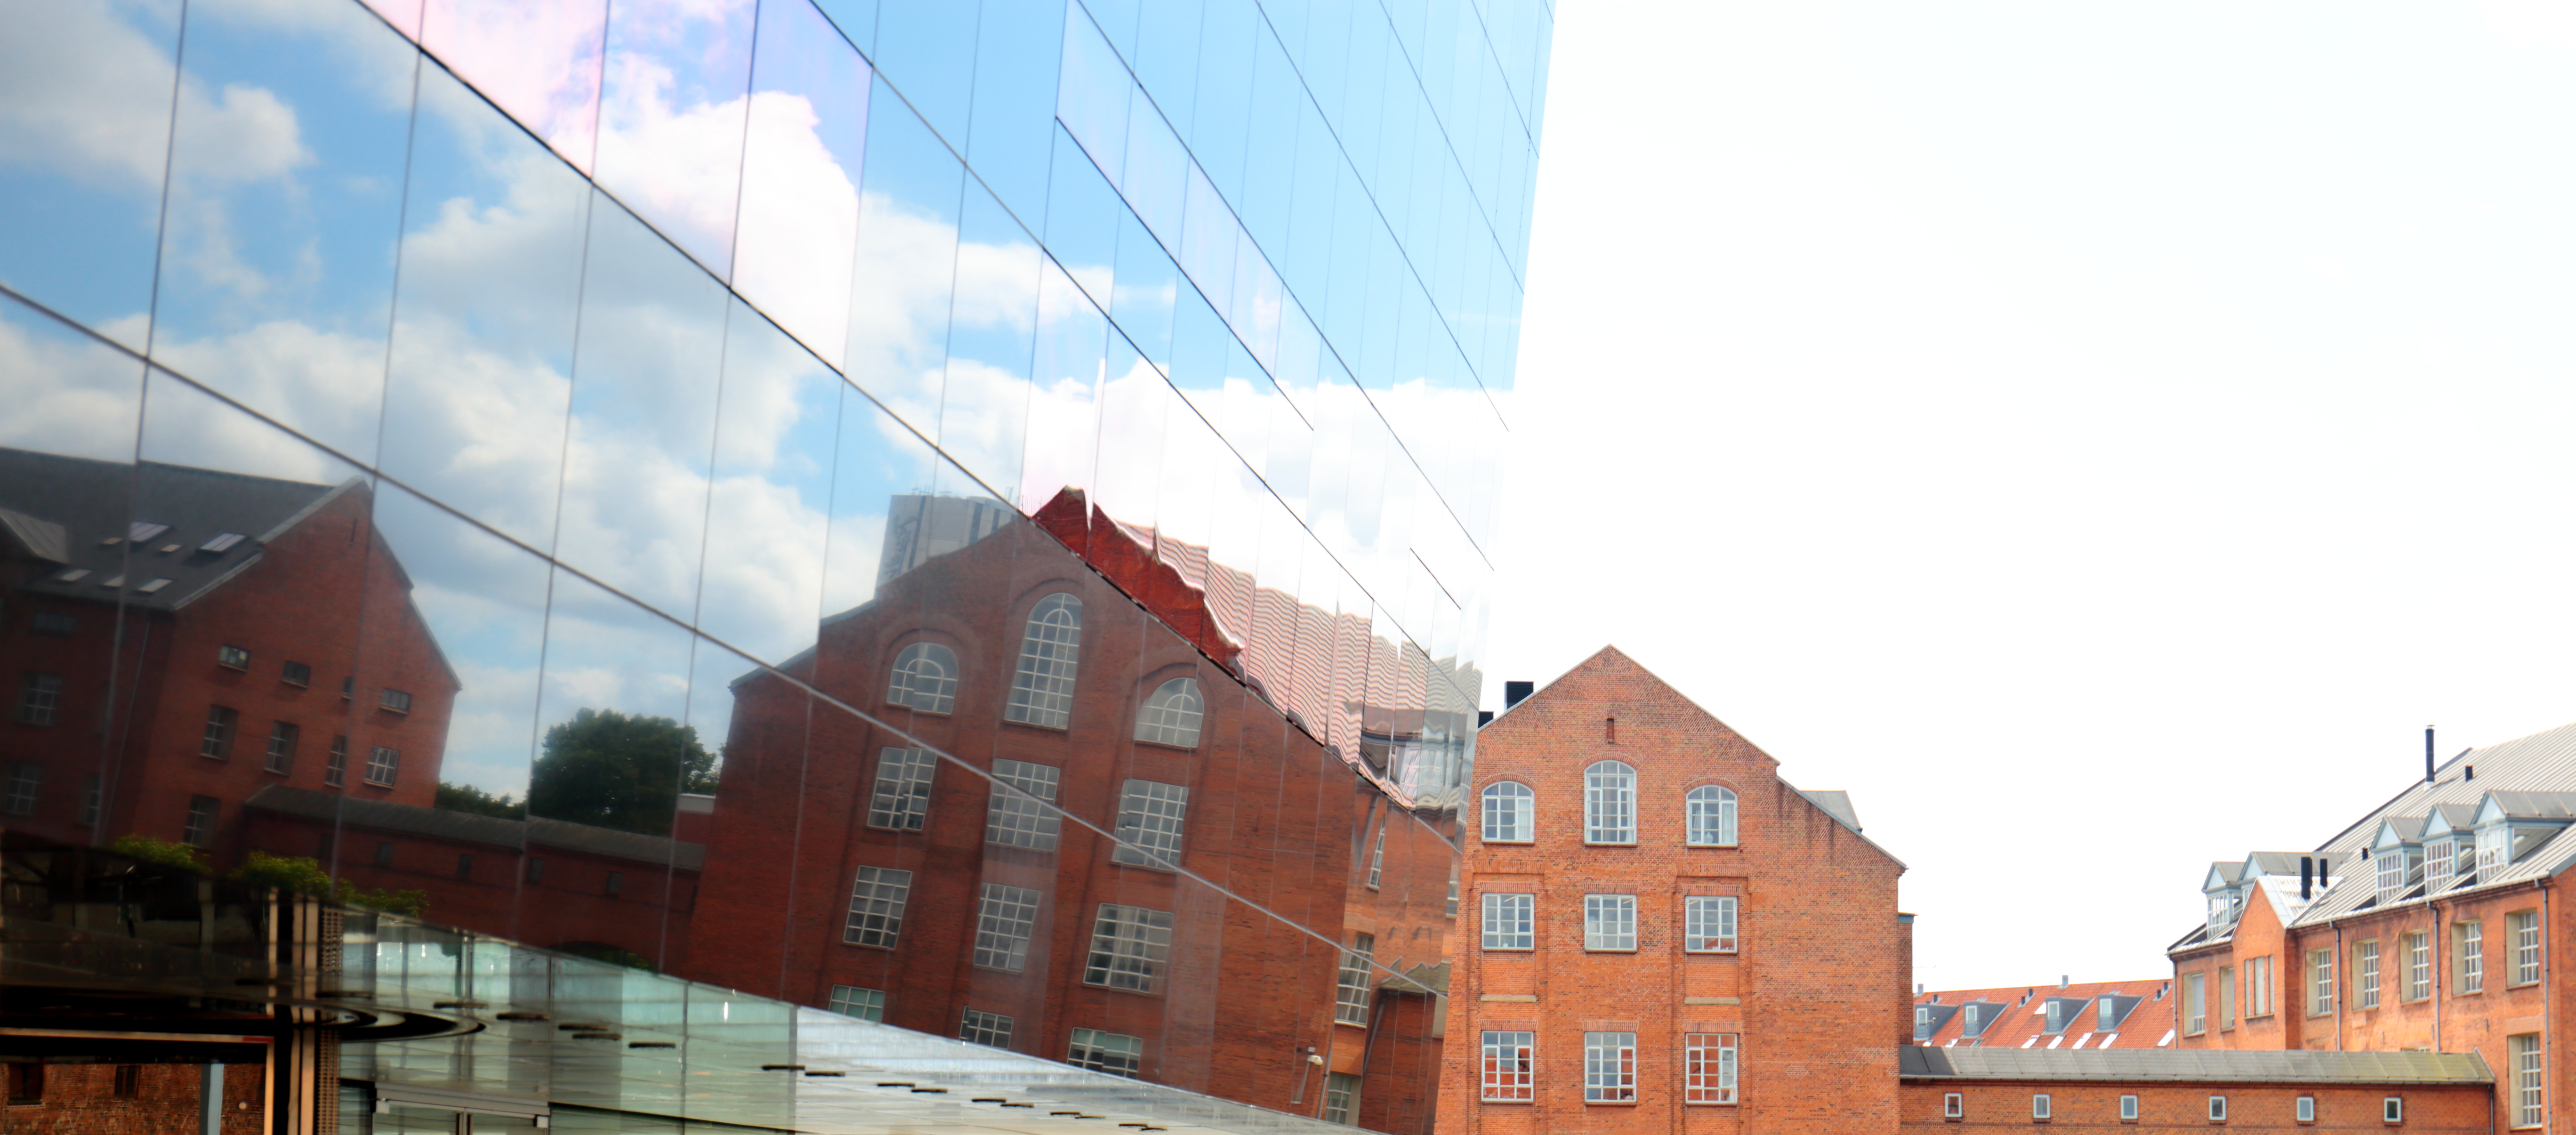
skyline, street, town, city, cityscape, panorama, downtown, landmark, facade, 2016, art, clouds, copenhagen, ef2470mmf4lisusm, neighbourhood, residential area, human settlement